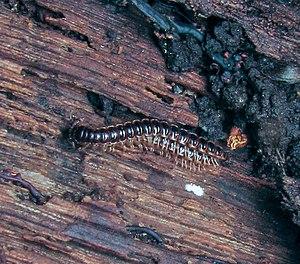
Les Paradoxosomatidae sont une famille de diplopodes.